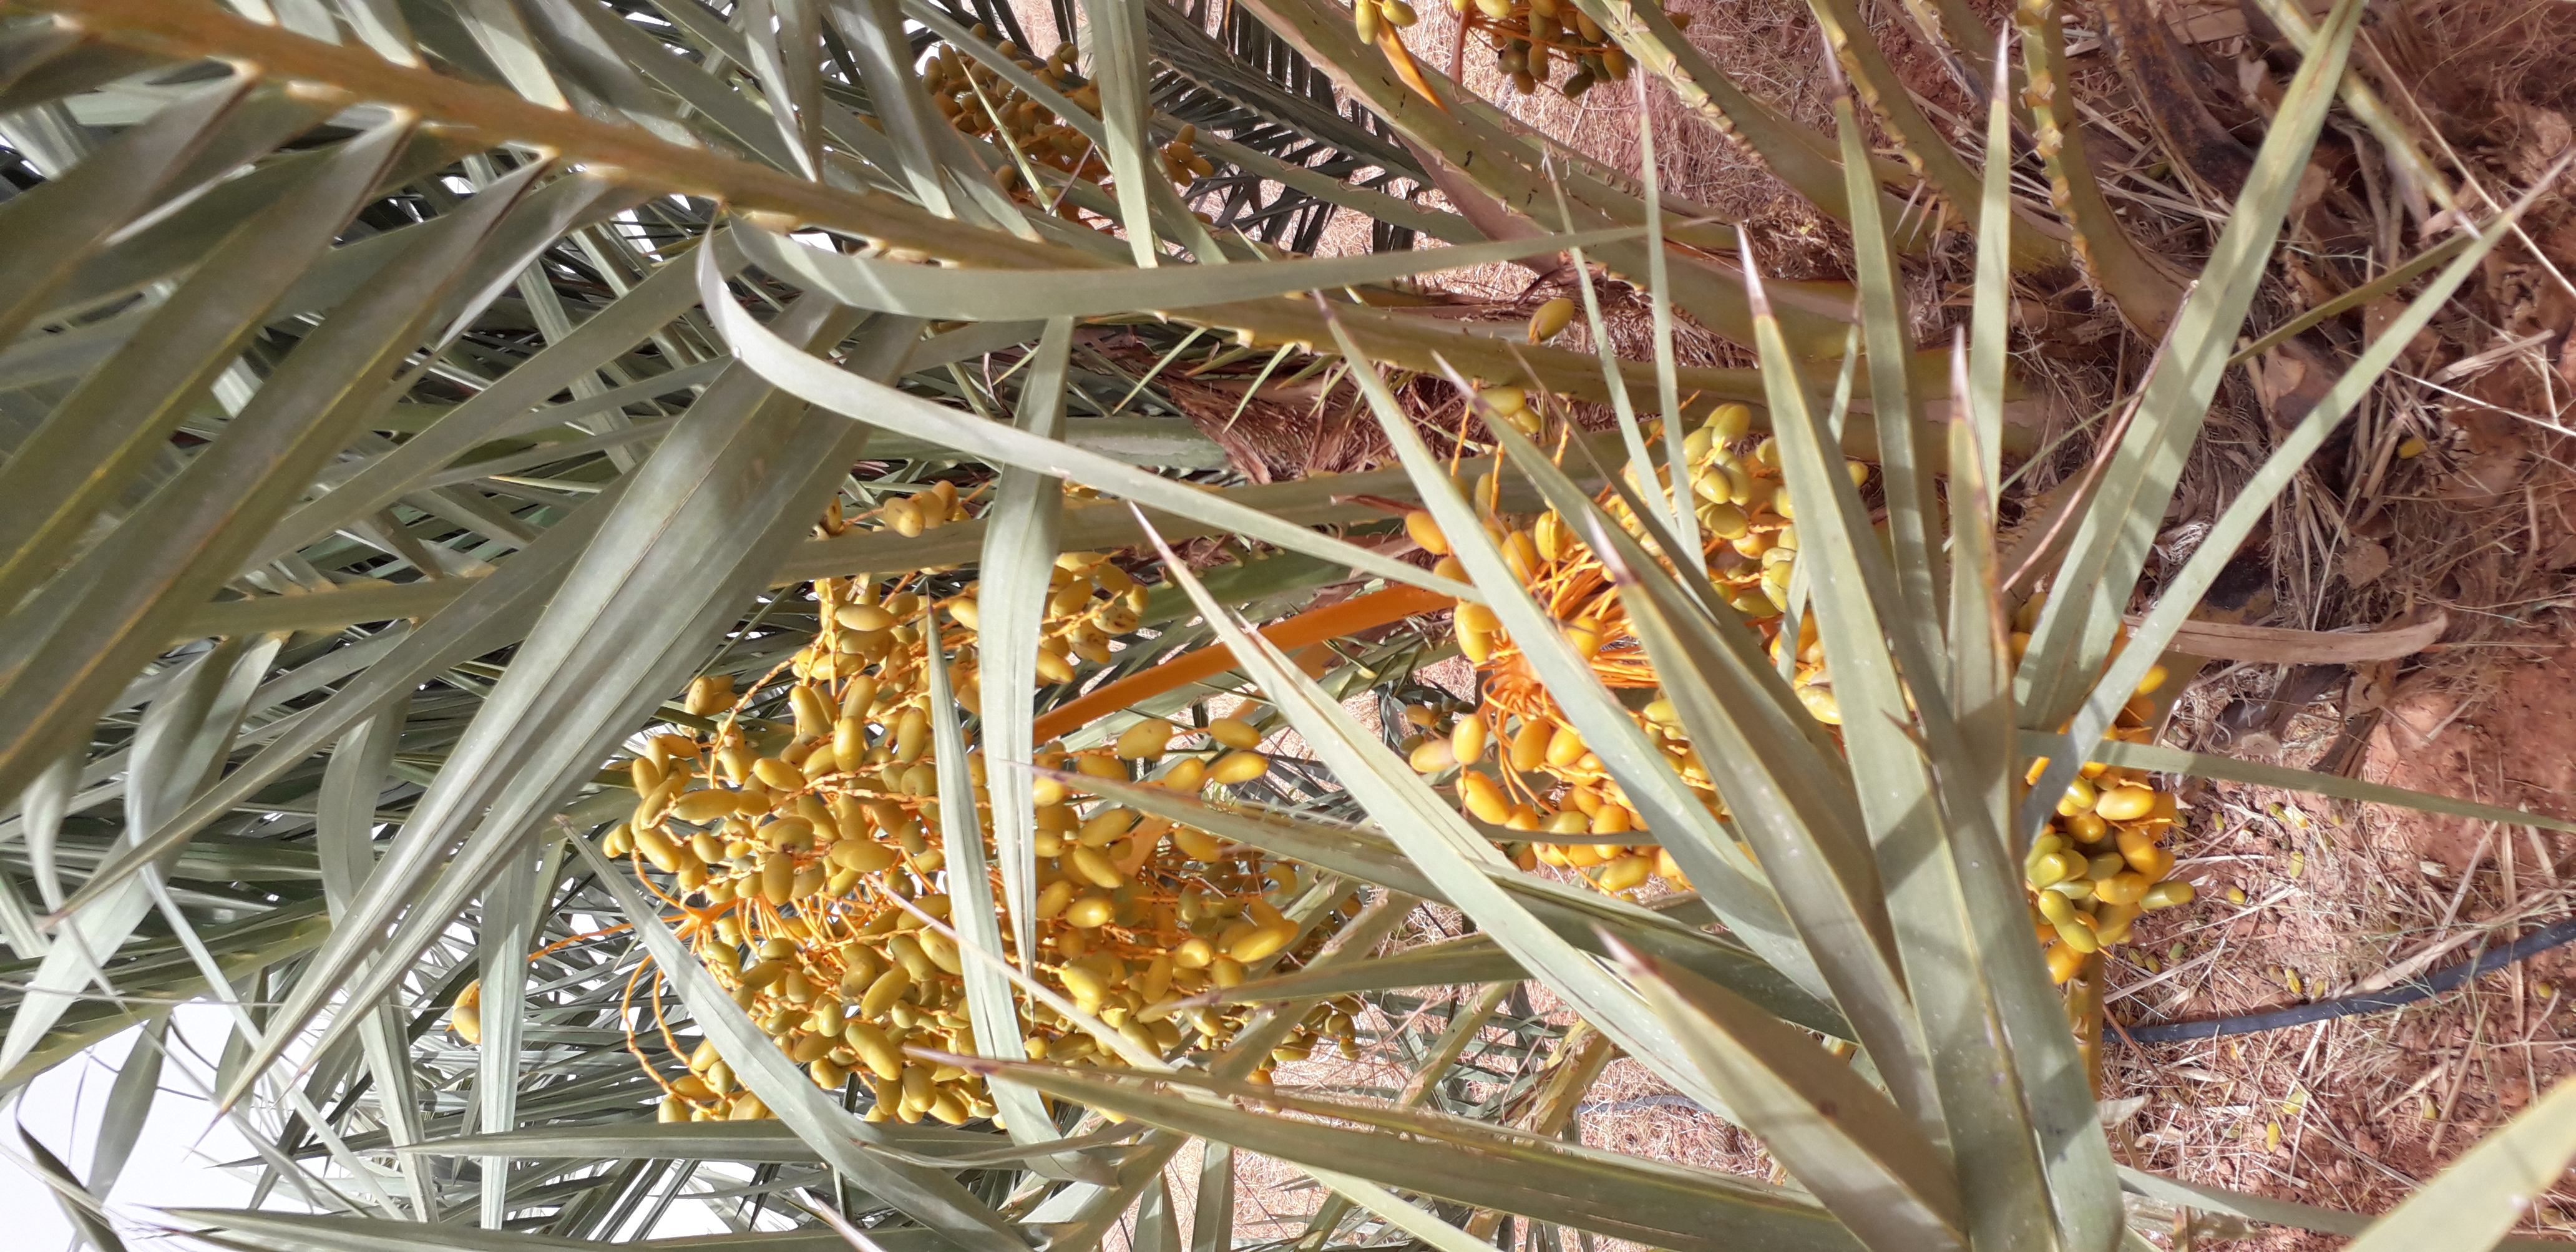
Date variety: kholt